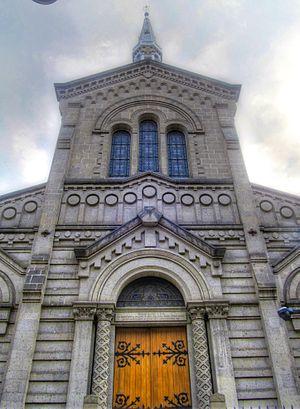
Pablo Maria Guzmán Figueroa, était un prêtre catholique mexicain, fondateur de congrégations religieuses.